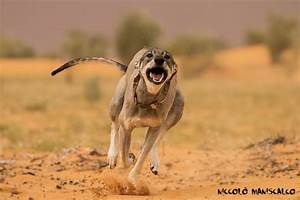
Label: dog